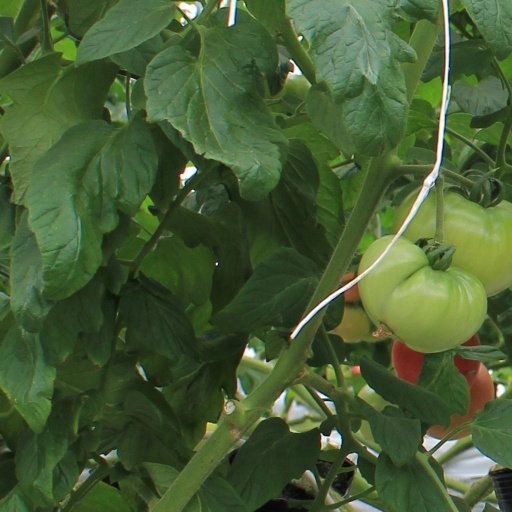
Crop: tomato